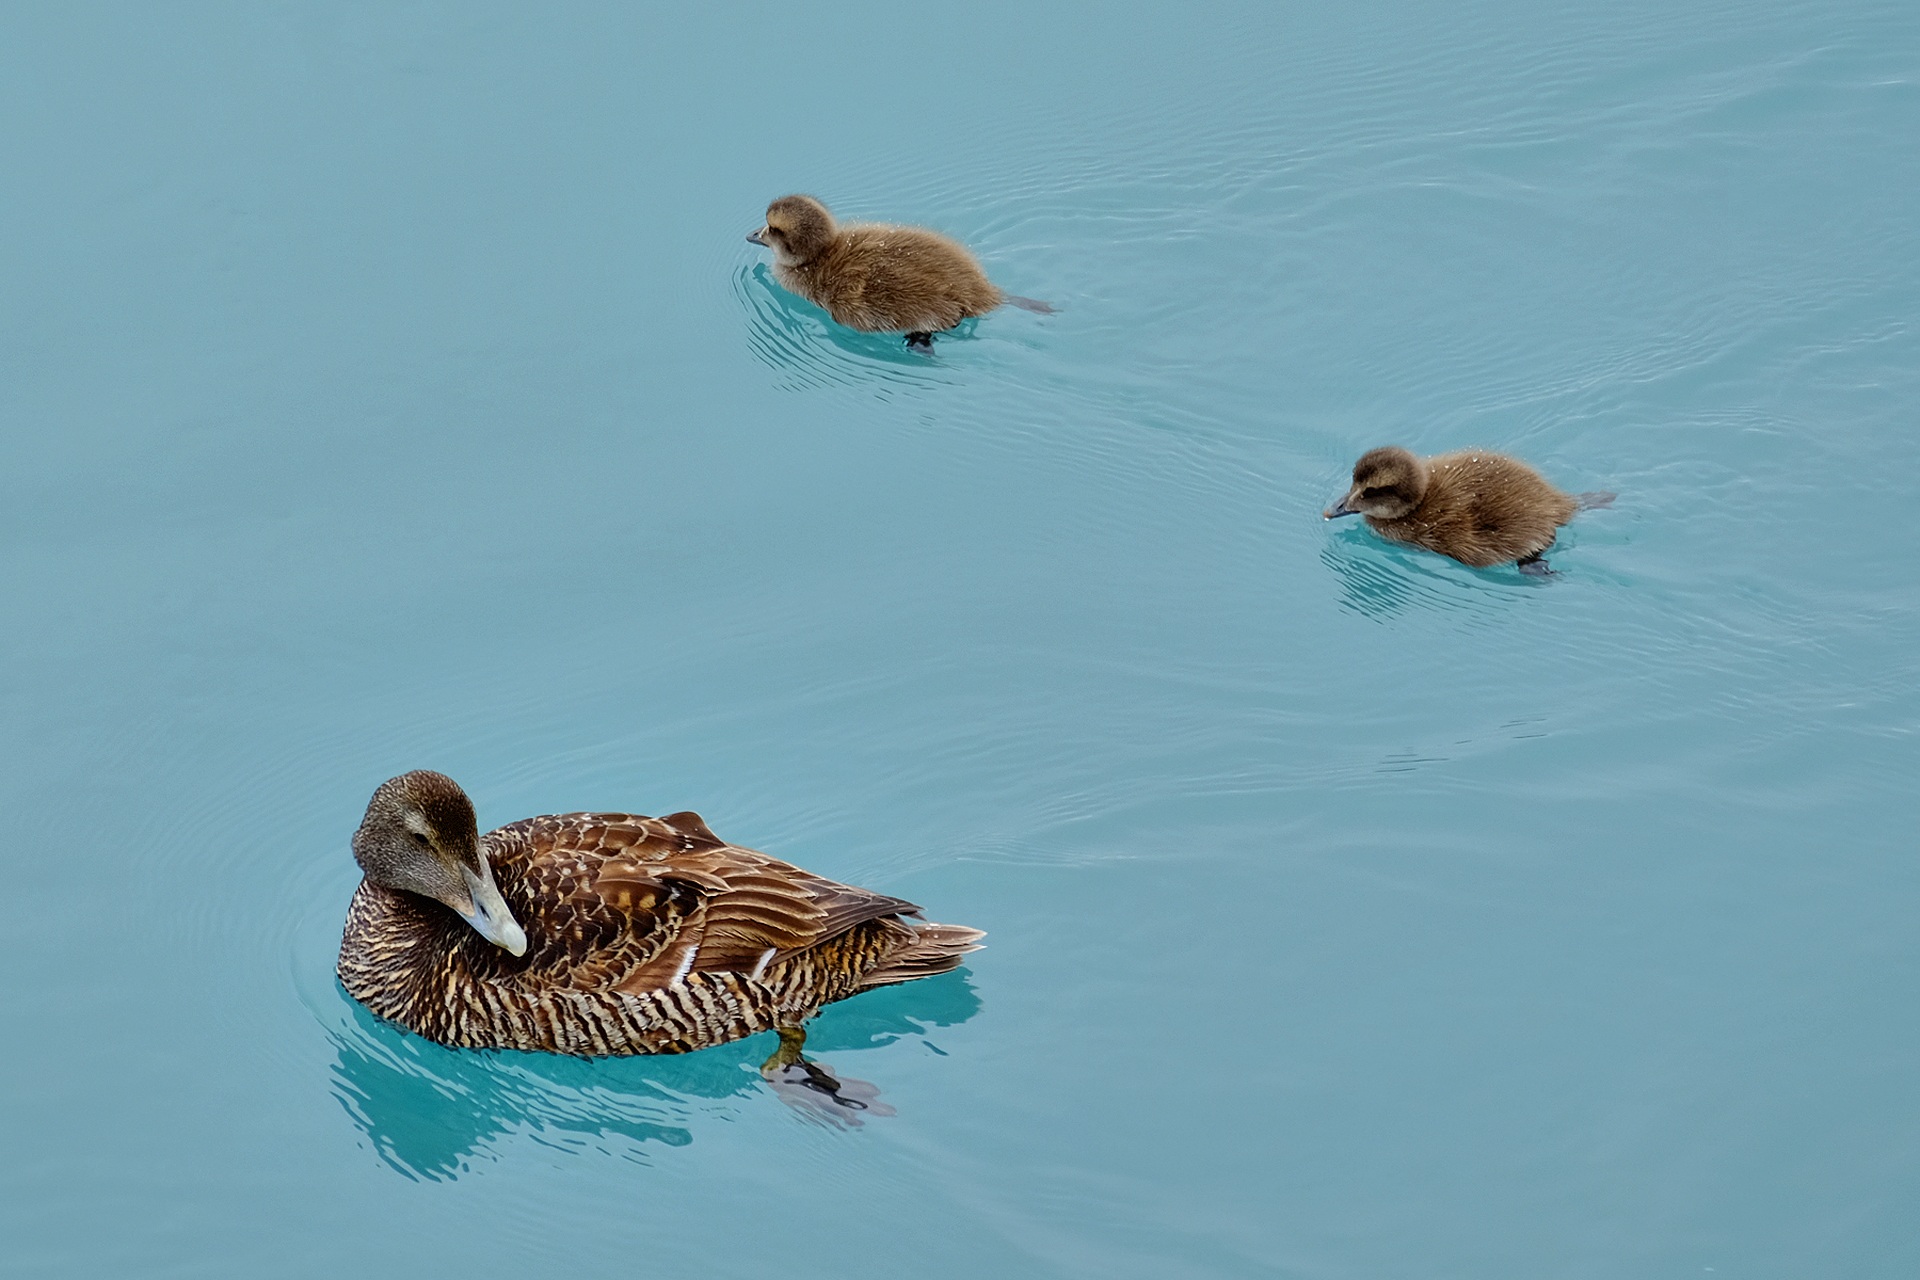
water, bird, wing, cute, swim, young, small, blue, fauna, family, duck, vertebrate, waterfowl, chicks, water bird, wildlife photography, mallard, shorebird, ducky, wild ducks, young bird, duck mother, ducks geese and swans